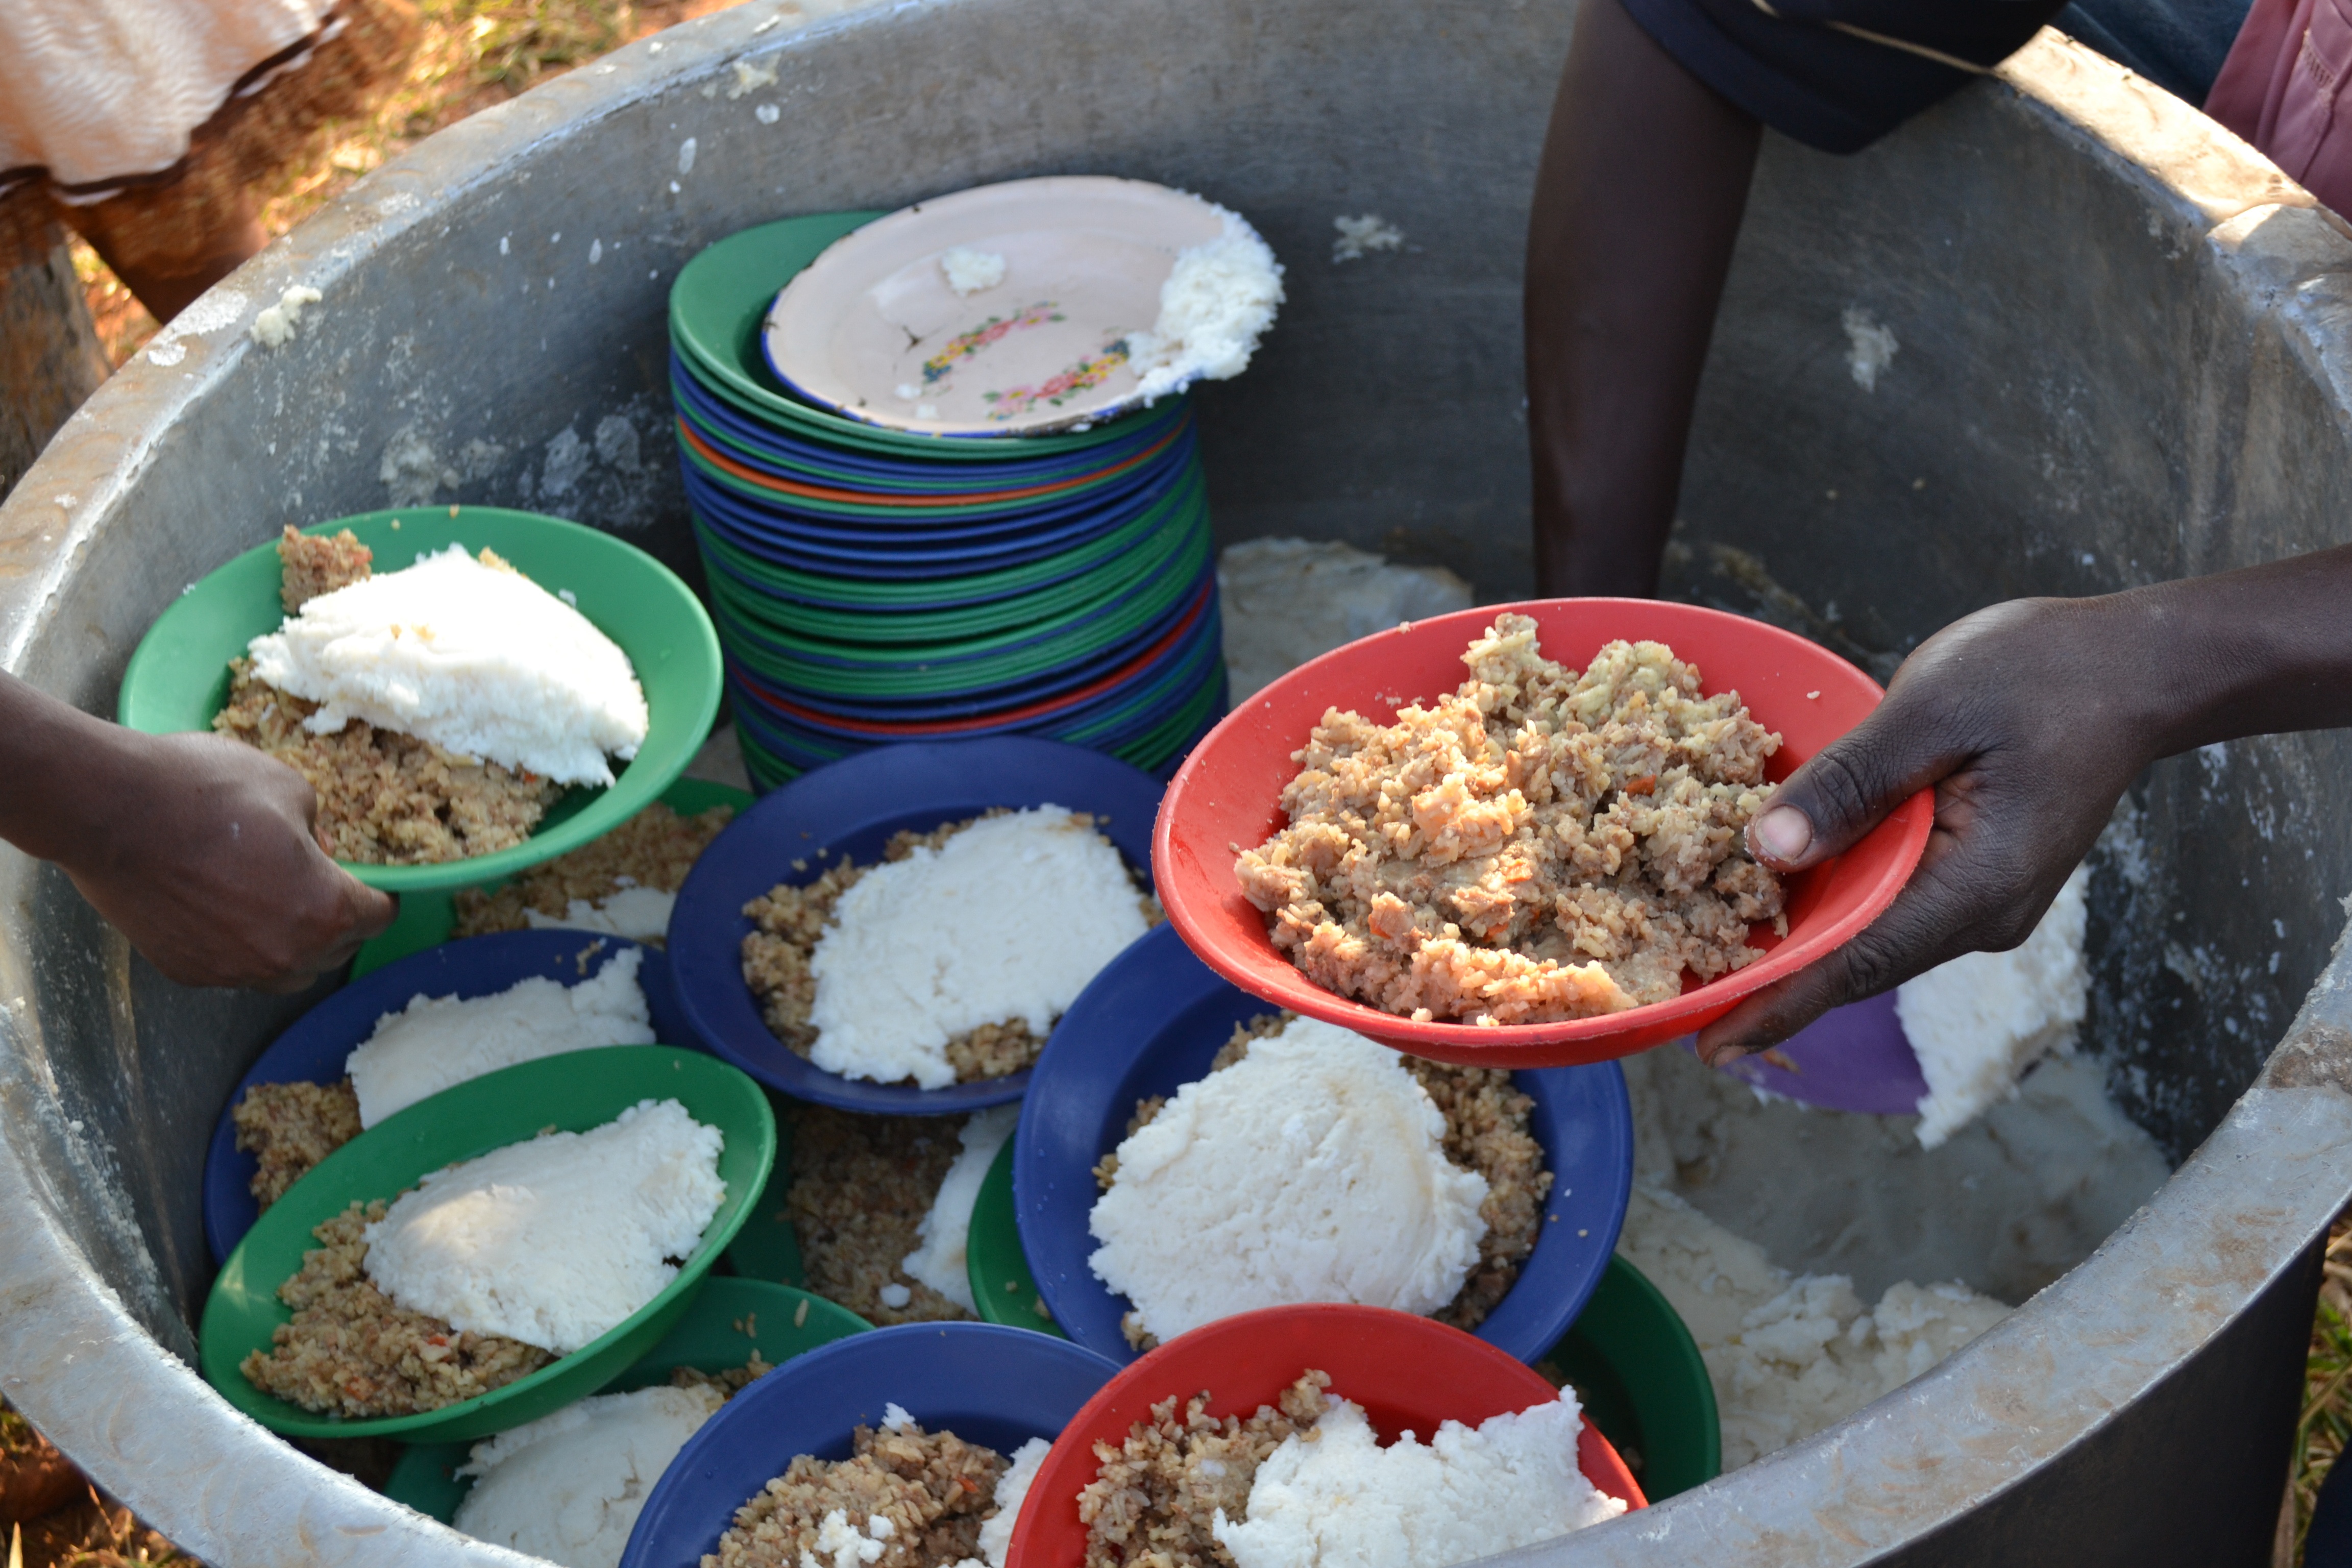
dish, meal, food, cuisine, asian food, coconut, poverty, hungry, feeding the poor, undernourished